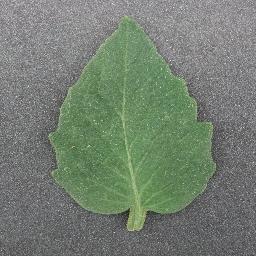
Label: Tomato___healthy